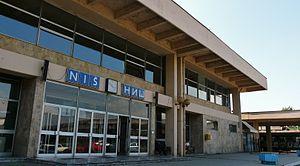
Niš est une ville de Serbie située dans le district de Nišava. Au recensement de 2011, la ville de Niš intra muros comptait 183 164 habitants et son territoire métropolitain, appelé Ville de Niš, avec les 5 municipalités qui le composent, 260 237.